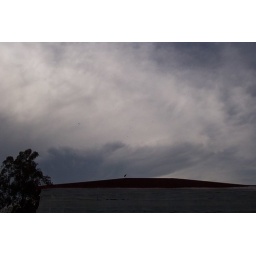
birds in the sky